Charles Ranhofer

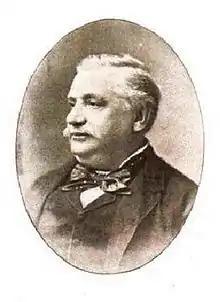
Portrait of Charles Ranhofer taken from the flyleaf of his book, "The Epicurean"

Charles Ranhofer (November 7, 1836 in Saint-Denis, FranceOctober 9, 1899 in New York) was the chef at Delmonico's Restaurant in New York from 1862 to 1876 and 1879 to 1896. Ranhofer was the author of "The Epicurean" (1894), an encyclopedic cookbook of over 1,000 pages, similar in scope to Escoffier's "Le Guide Culinaire".